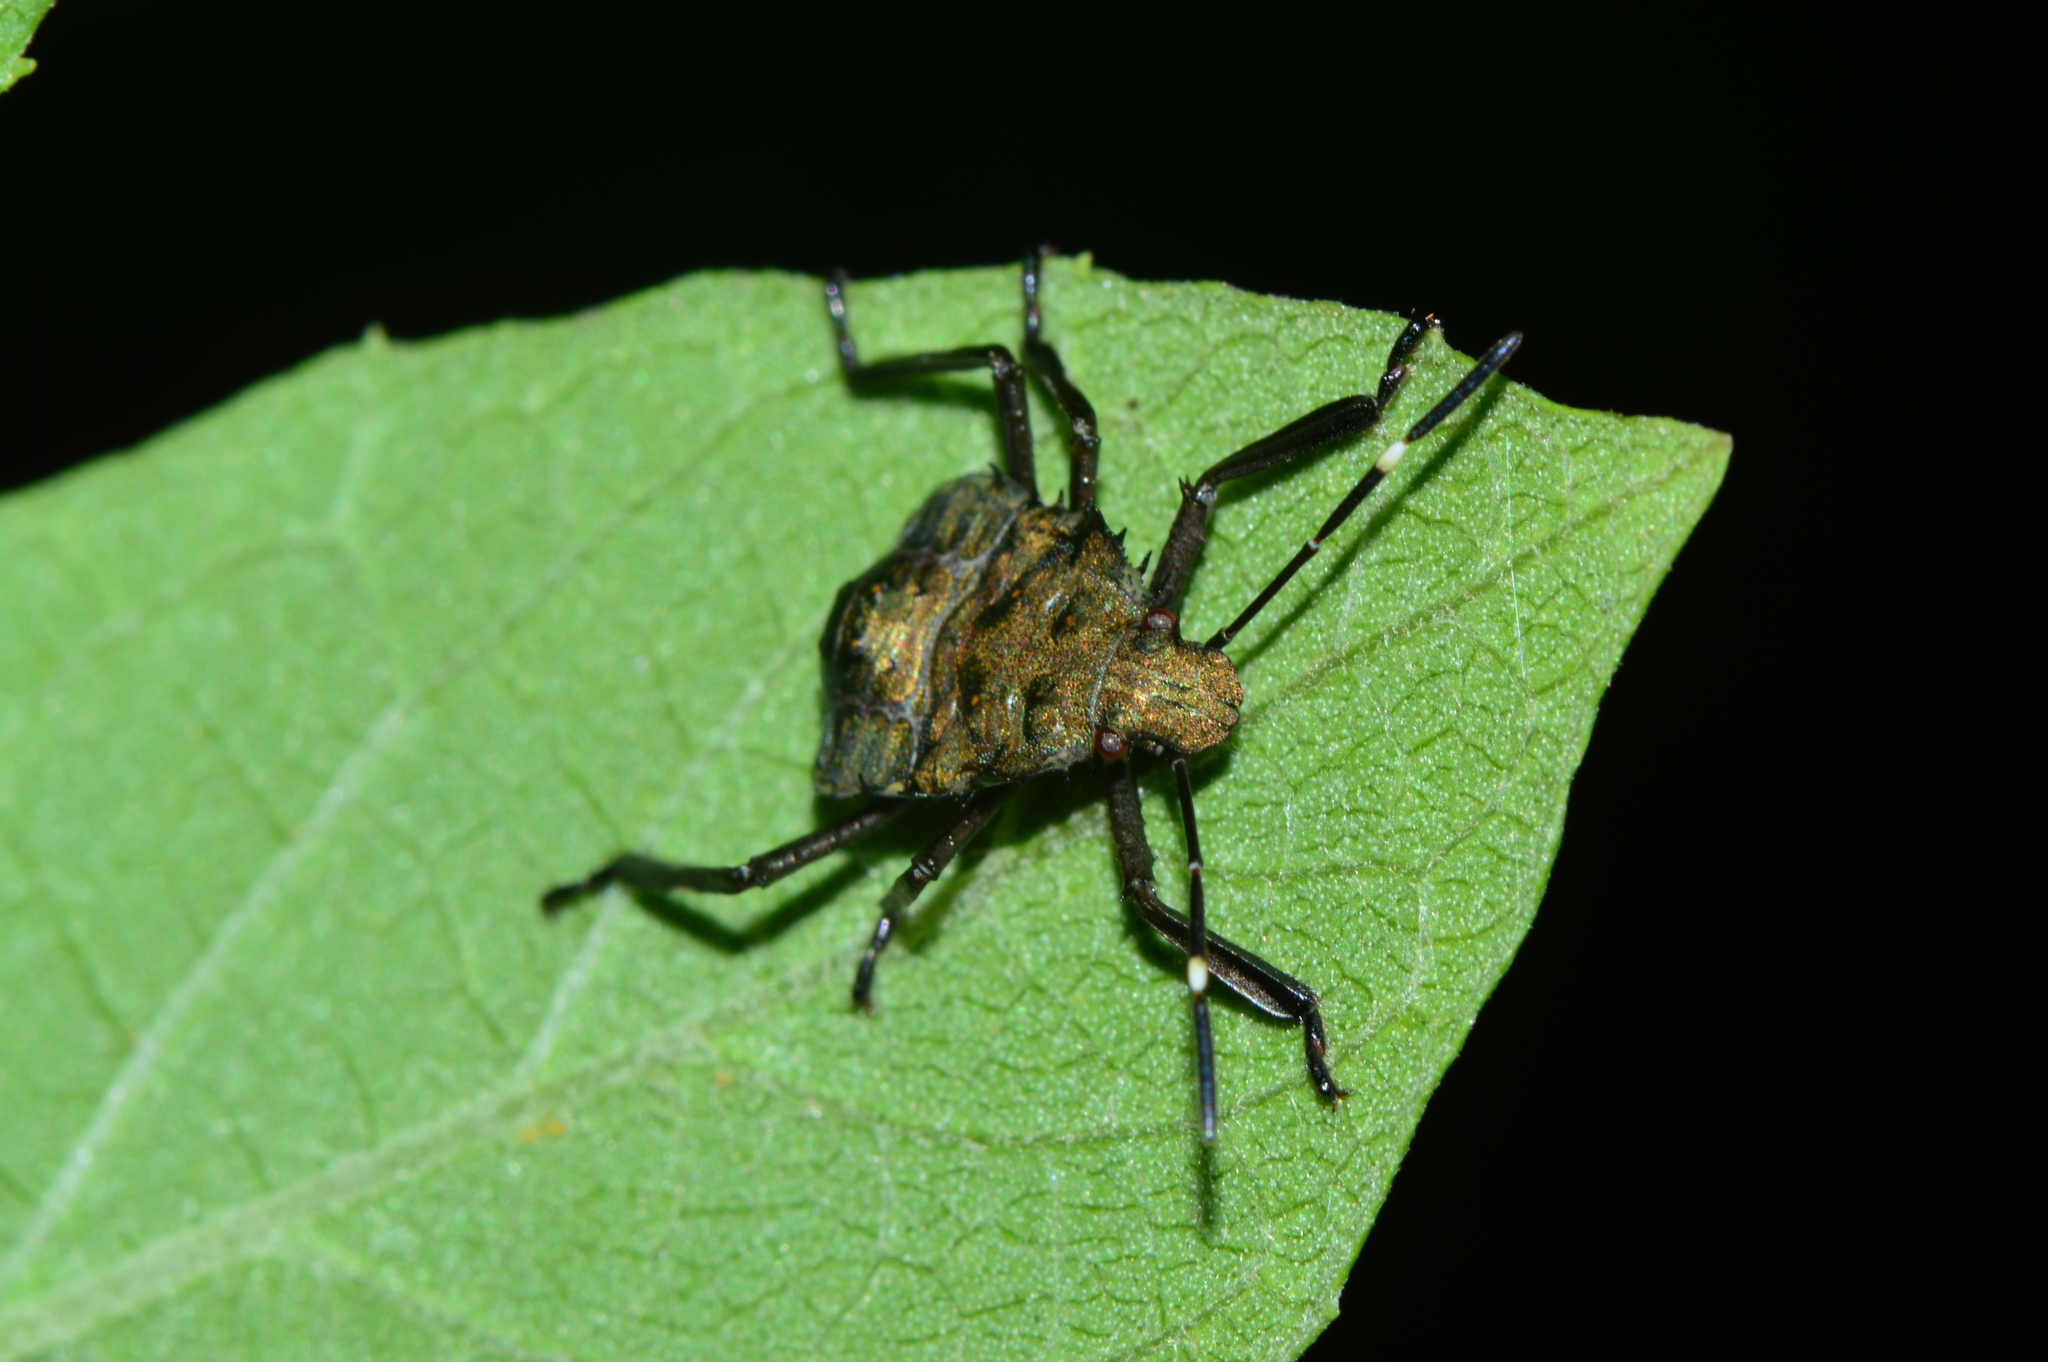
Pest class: stink_bug